Divine providence in Judaism

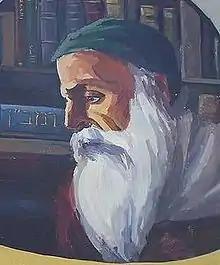
Nachmanides

The teachings of Nachmanides are largely representative of the second view. He holds that God endowed the universe with physical properties, and sustains the natural order, and that any act of providence involves, by definition, an intrusion into the laws of nature. In the absence of providential interference, cause and effect governs the affairs of the universe. In Ramban's view, reward and punishment—as well as guidance of the fate of Israel—are the typical expressions of such providence (see Nahmanides: "Torat Hashem Temimah"). In this sense there is no difference between God causing it to rain (as a reward) and his splitting of the Red Sea - both are the result of Divine intervention: